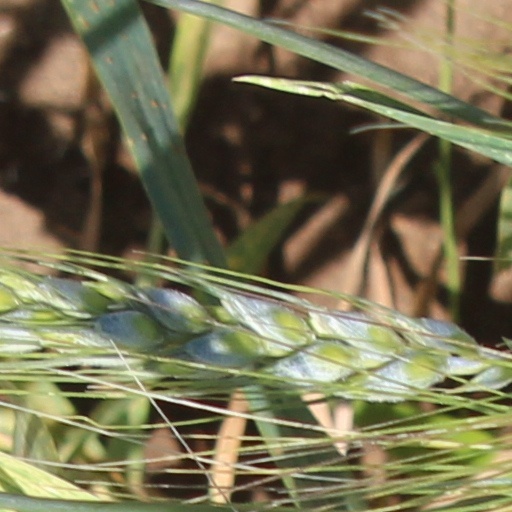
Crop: wheat